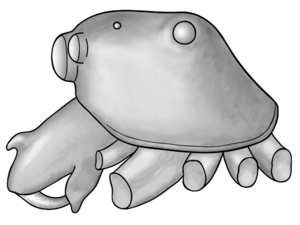
Zygoballus sexpunctatus est une espèce d'araignées aranéomorphes de la famille des Salticidae.